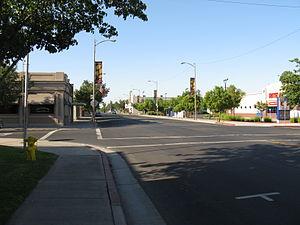
Livingston est une ville du comté de Merced en Californie, aux États-Unis.